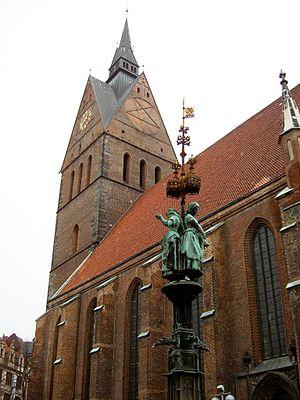
Hanovre est une ville du nord de l’Allemagne, capitale du Land de Basse-Saxe et située au bord de la rivière Leine. Avec ses 516 000 habitants, elle est la plus grande ville du Land et la troisième plus grande ville du Nord de l’Allemagne après Hambourg et Brême. La ville fait partie de la région métropolitaine de Hanovre-Brunswick-Göttingen-Wolfsbourg, la huitième d’Allemagne. Elle est également le siège de la région de Hanovre, un regroupement de 21 communes.